List of All-Ireland Senior Hurling Championship winning captains

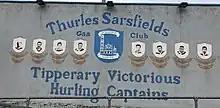
Mural at Thurles Sarsfields commemorating the eight club players who have captained teams to All-Ireland titles.

This is the list of All-Ireland Senior Hurling Championship winning captains for